Sandwich, Kent

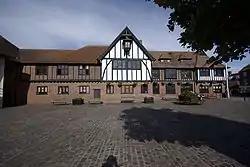
Sandwich Guildhall

The Fisher Gate on the quay dates from 1384, and has been scheduled as an Ancient Monument. It is the only one of the original medieval town gates to survive. It is a Grade I listed building. The nearby Barbican dates from the 14th century and stands at the end of the bridge over the River Stour where it was used as a toll house.